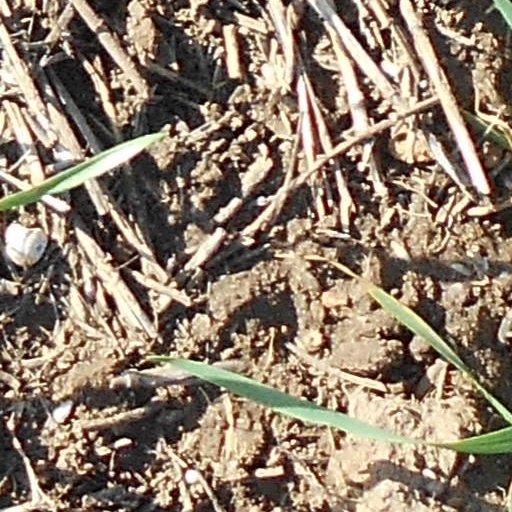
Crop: wheat